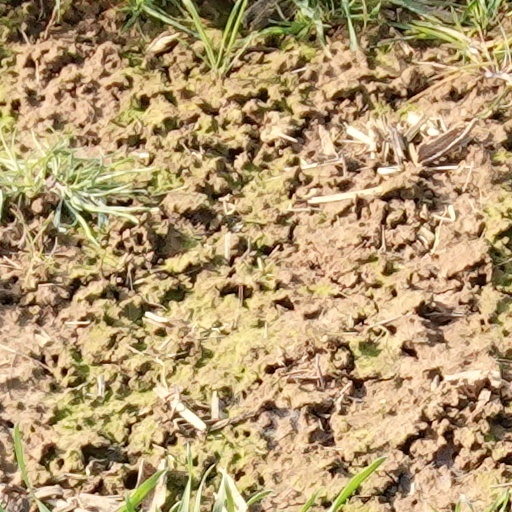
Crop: wheat